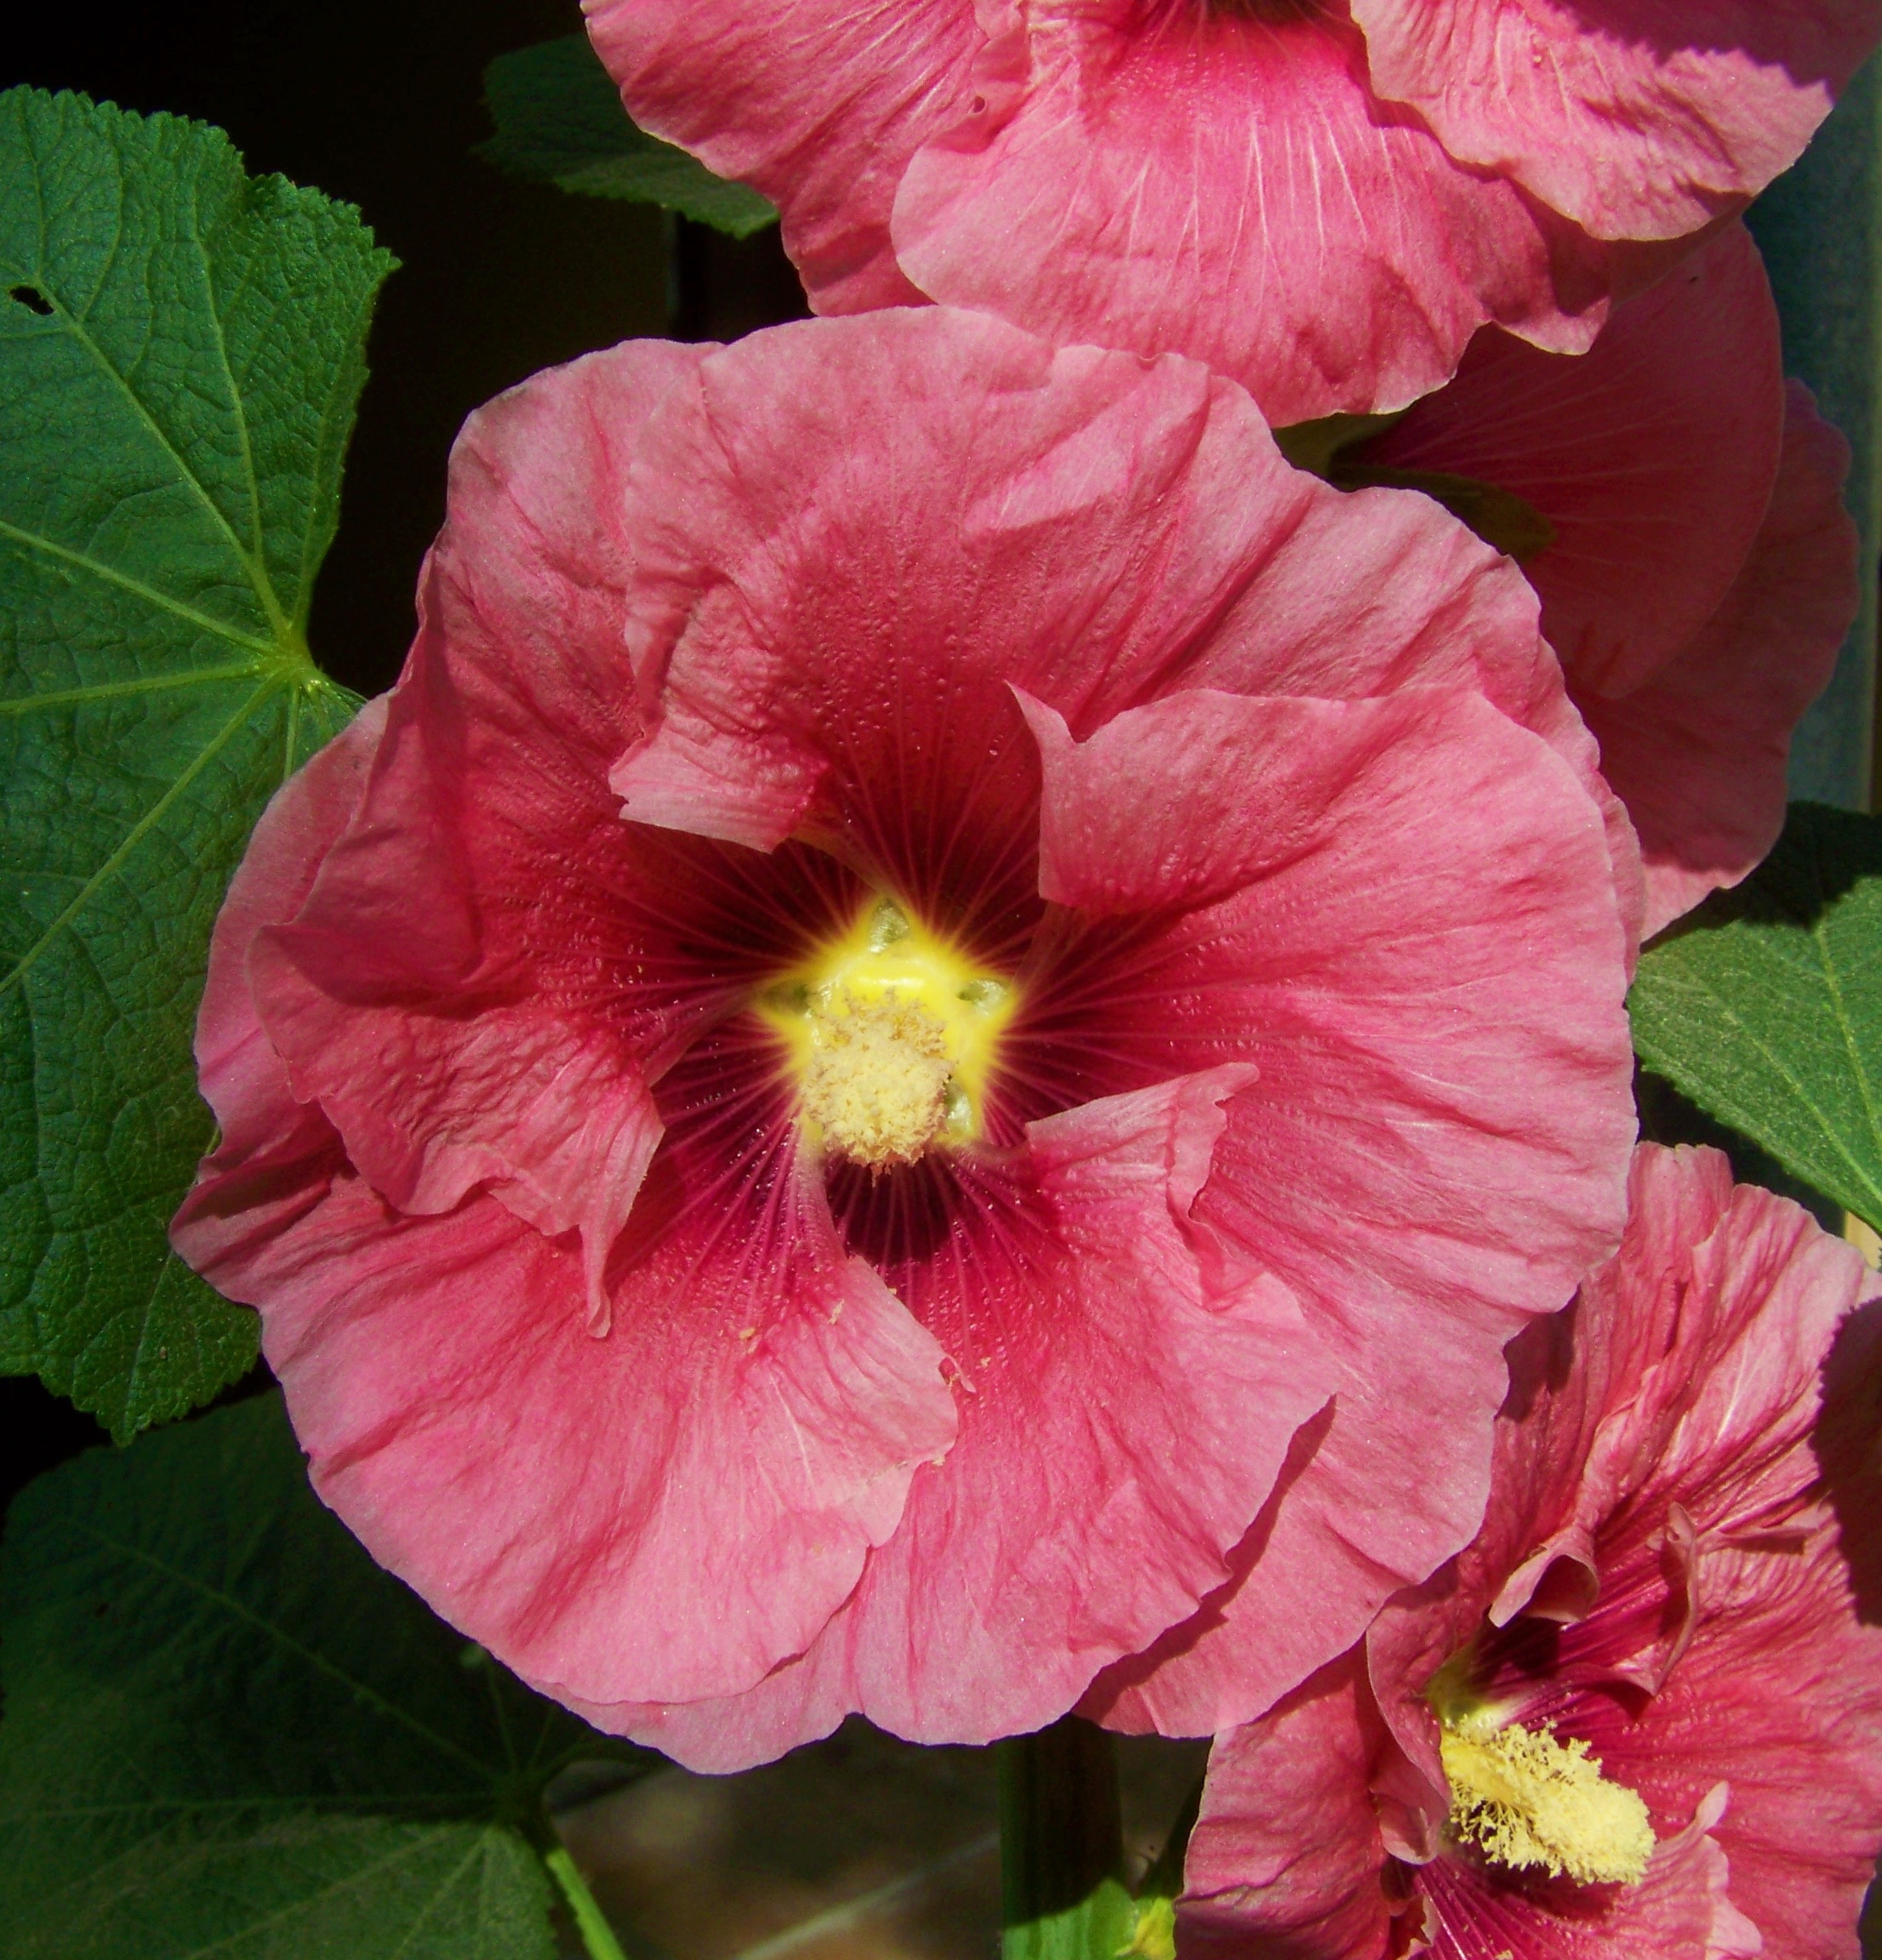
plant, flower, petal, flora, hibiscus, malvales, hollyhocks, flowering plant, summer flower, chinese hibiscus, annual plant, pink mauve rose, garden mallow, land plant